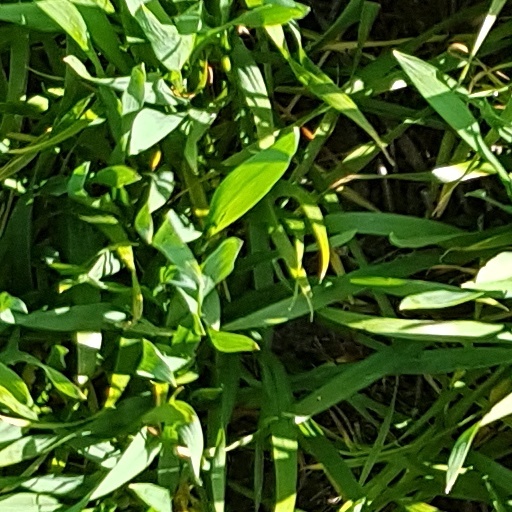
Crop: wheat